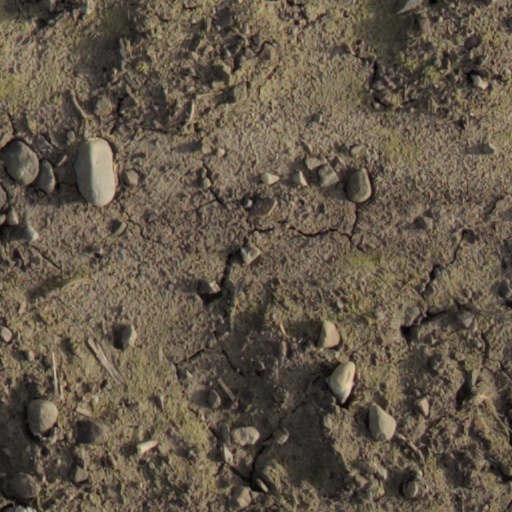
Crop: wheat